Charles Burr Todd

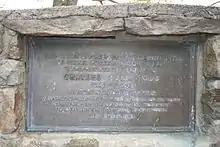
Memorial plaque to Charles Burr Todd at Putnam Memorial State Park in Redding, Connecticut

Charles Burr Todd was born at Redding, Connecticut, educated at the common schools, and fitted for college, but failure of eyesight prevented him from entering. After teaching for some time, he devoted himself to literary pursuits, and contributed to American magazines.